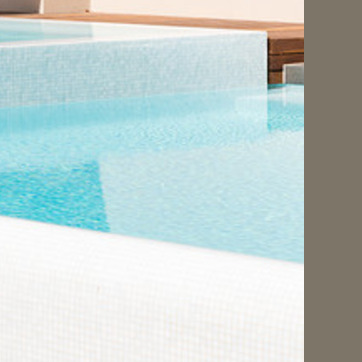
Material: water